Cultural depictions of the Salem witch trials

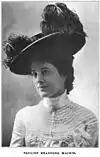
Pauline Bradford Mackie

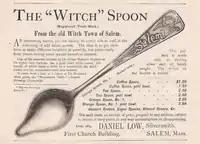
Advertisement c. 1891 for Daniel Low, Salem, MA

The story of Salem featured prominently in many publications in the 19th century about the 17th century colonial foundations of the United States. The illustrations continue to be reproduced widely in 20th and 21st century publications, in many cases without accurate attribution or reference to the century in which the illustrations were created. This gallery includes their citations and the names, where known, of the artists who created them.